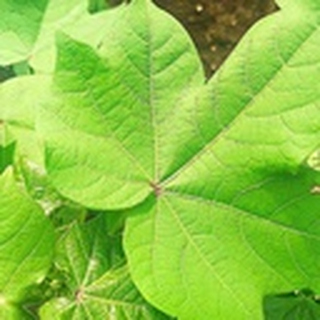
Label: healthy_cotton